Robert Smith (musician)

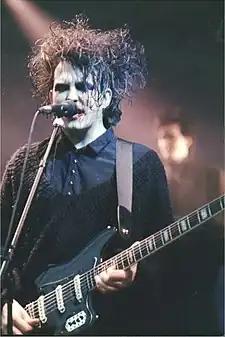
Smith with the Cure during the 1989 Prayer Tour

With the completion of the "Blue Sunshine" project and his departure from Siouxsie and the Banshees, by 1984 Robert Smith had returned to recording and touring with the Cure as his full-time primary band. Between 1985 and 1996, his musical outings beyond the Cure were comparatively rare, with notable exceptions including remix work for And Also the Trees and Cranes. During 1989, Smith and producer Mark Saunders remixed 7 and 12 versions of the song "The Pear Tree", by And Also the Trees. The "Round Mix" of the song also appeared on the band's album "Farewell to the Shade" in 1989, followed by a US-only release of "The Pear Tree EP" the following year. In December that year while mixing the Cure's live album "Entreat", he also recorded a solo cover version of Wendy Waldman's "Pirate Ships", originally intended for ""; a compilation album celebrating the history of the Cure's US label Elektra Records. Instead, however, the full band line-up of the Cure recorded "Hello, I Love You" by the Doors for Elektra, and "Pirate Ships" did not see official CD release until "Disintegration"'s "Deluxe Edition" reissue in 2010.